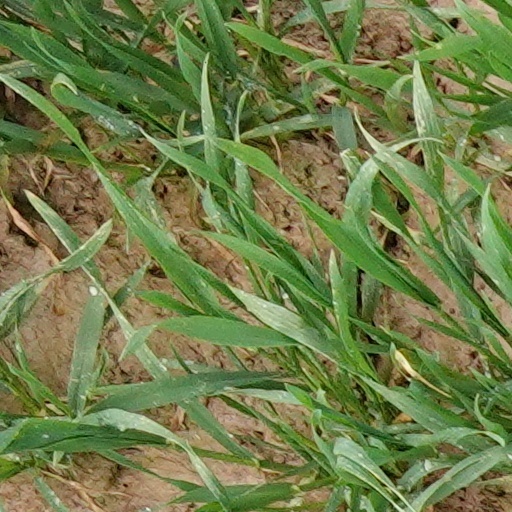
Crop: wheat